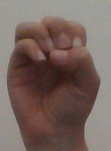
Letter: ha